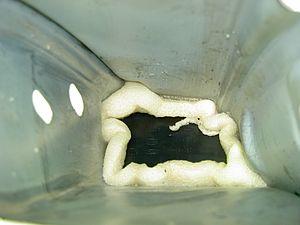
Insert gonflant (IG) de corps creux d'automobile (pillar filler). Après cuisson de la cataphorèse, le taux de gonflement de la mousse (jaune) est ici voisin de 900